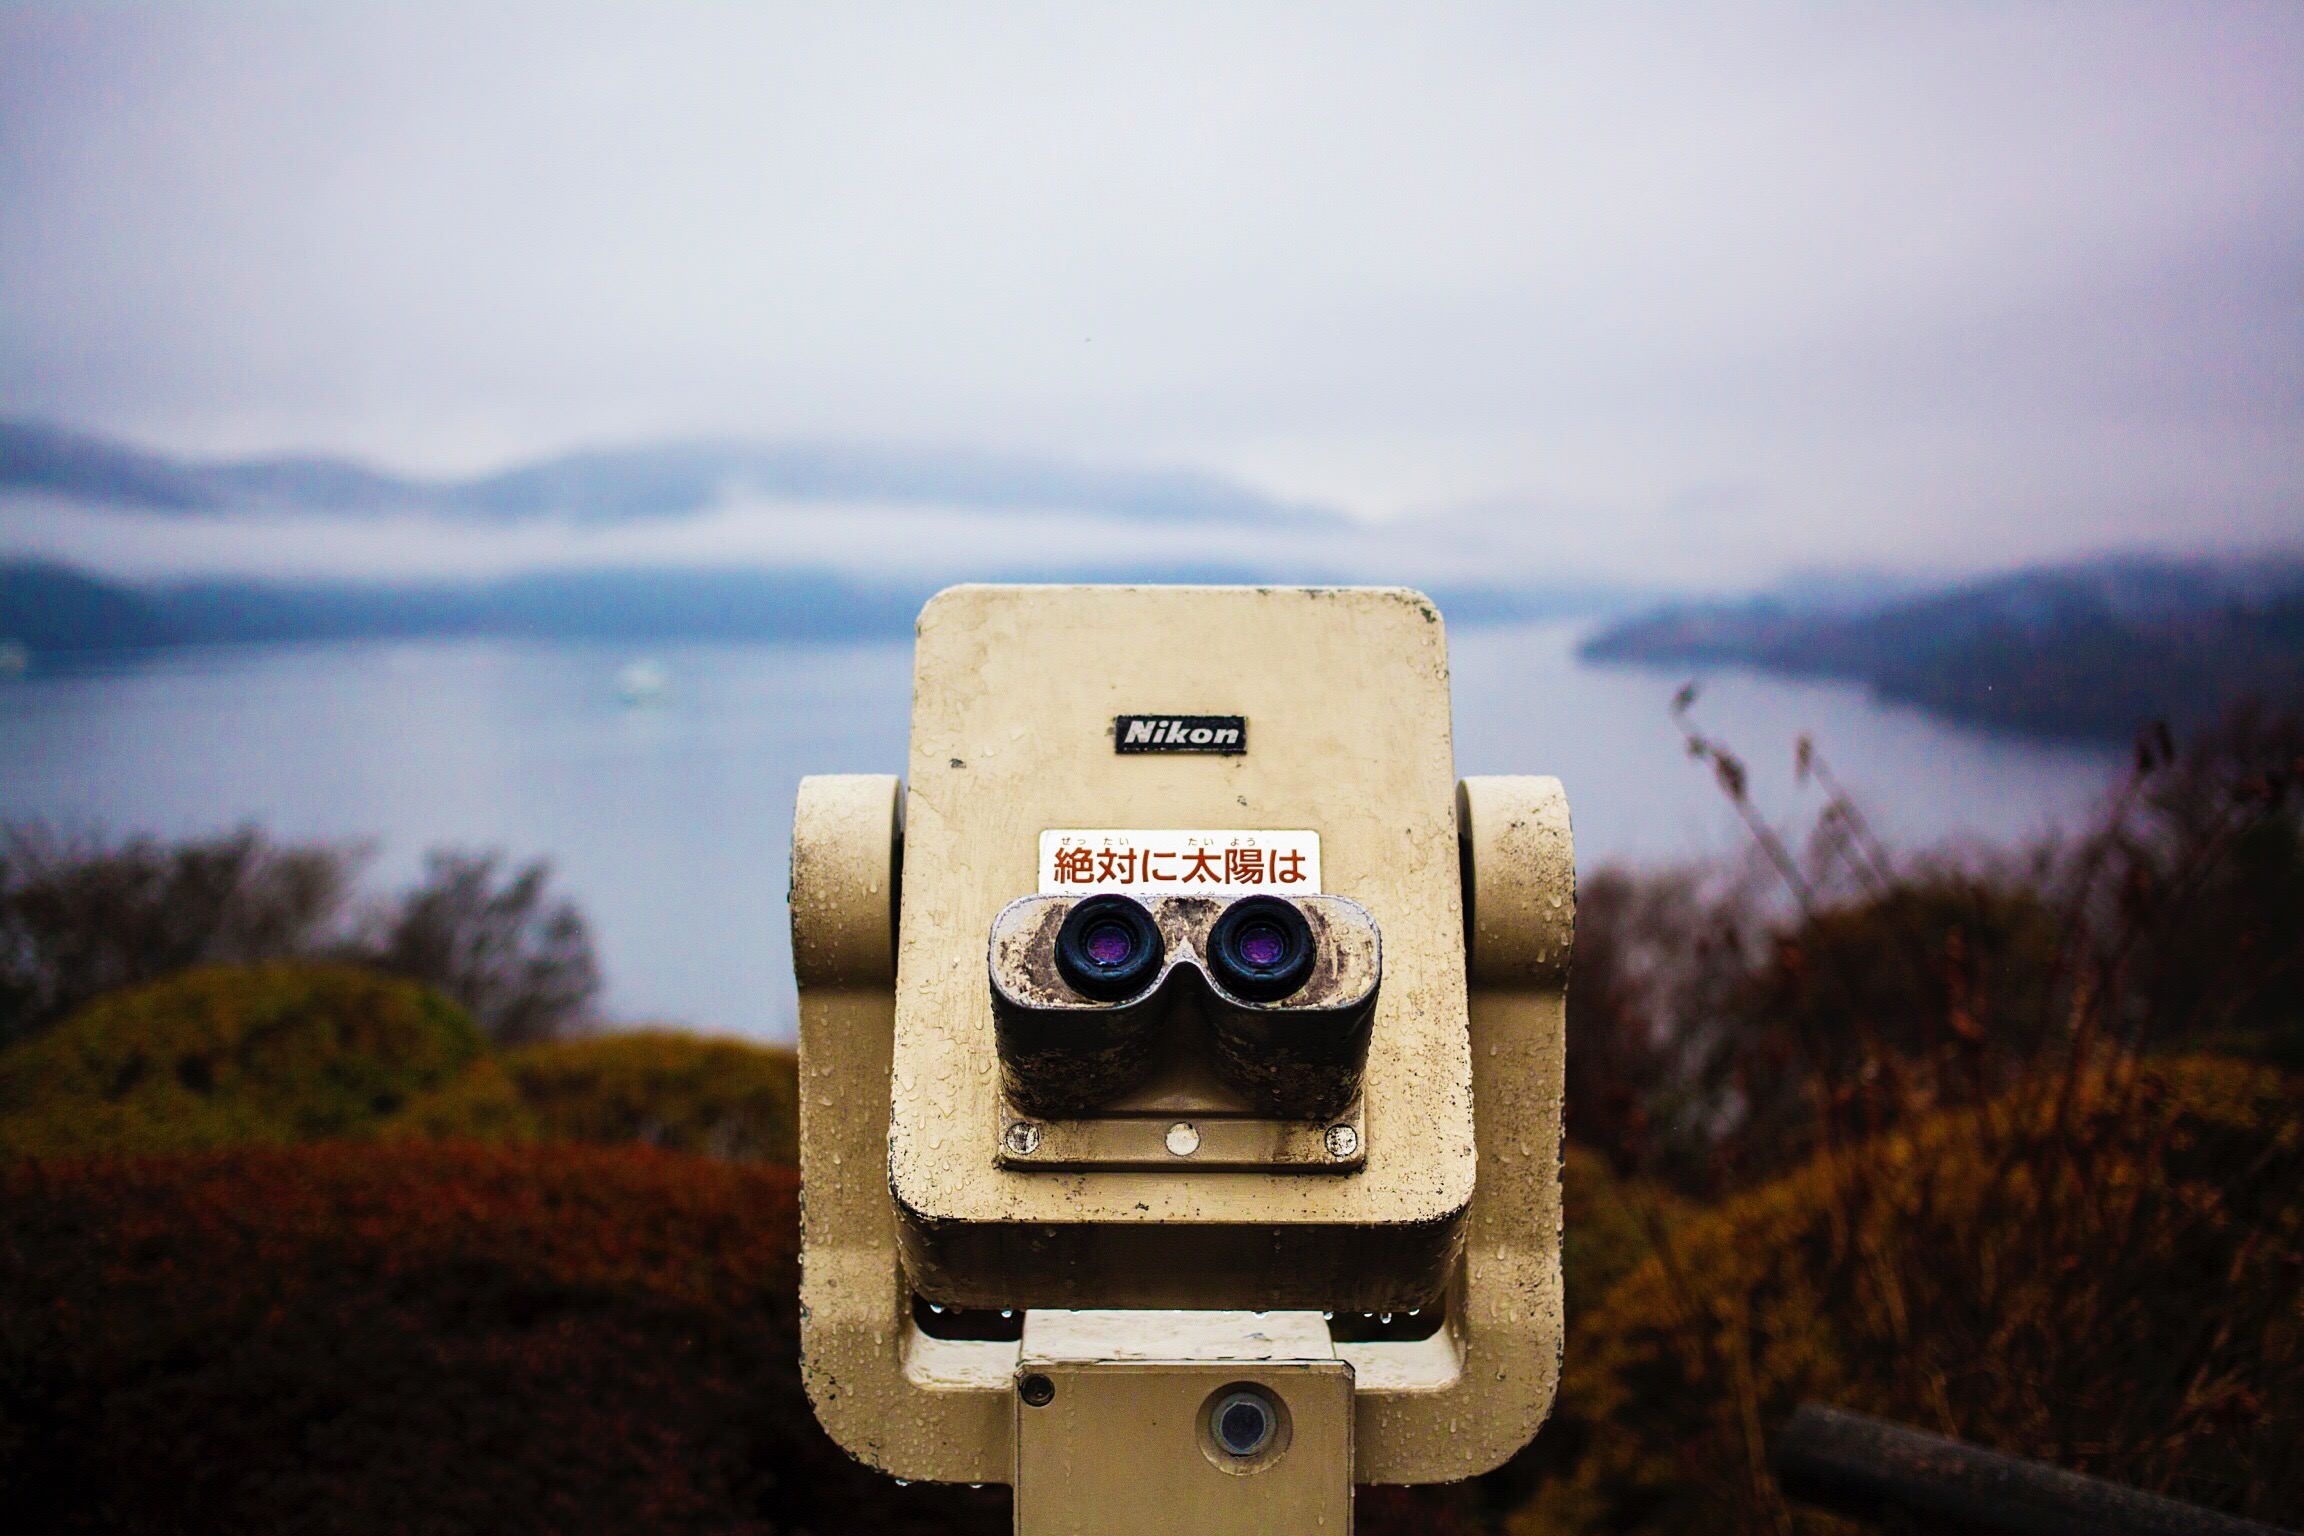
nature, outdoor, adventure, view, looking, travel, standing, vehicle, blue, photograph, image, rear, screenshot, binoculars, computer wallpaper